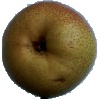
Label: pear_forelle